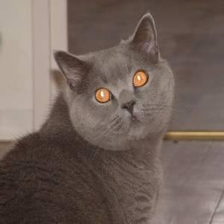
Species: cat
Breed: British Shorthair